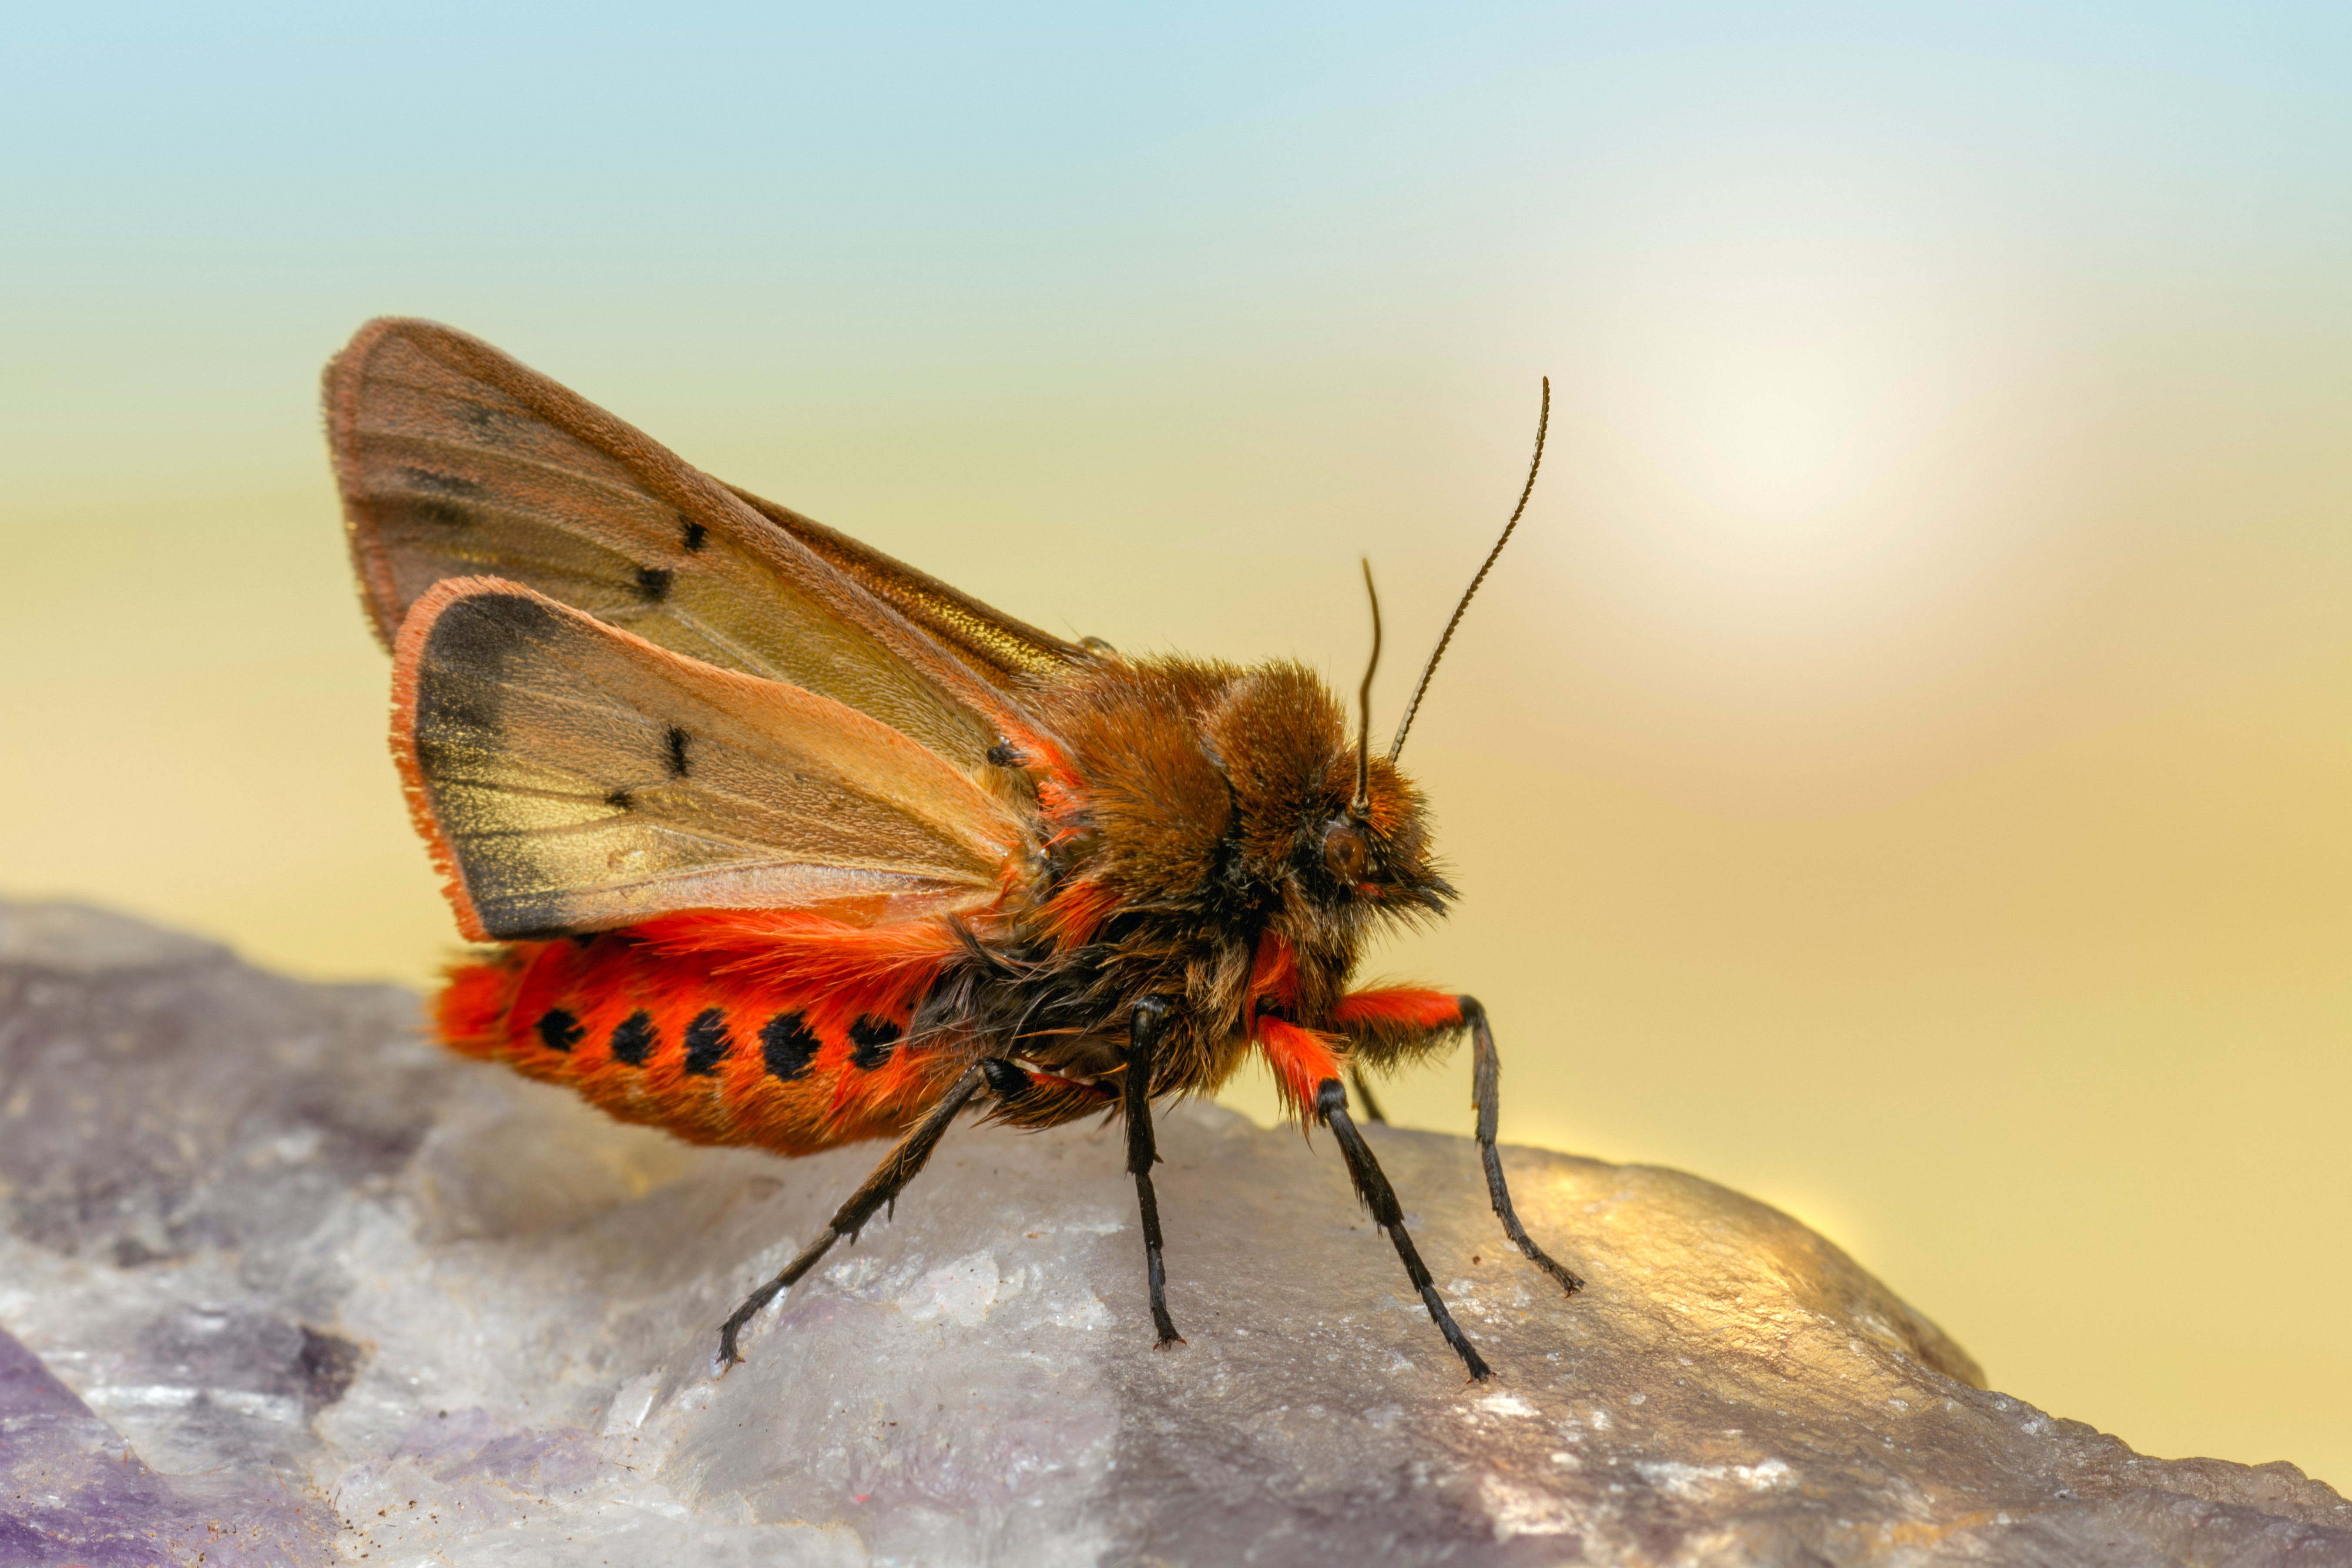
animal, pollinator, insect, butterfly, arthropod, moths and butterflies, ochlodes, wing, invertebrate, pest, parasite, net winged insects, macro photography, wildlife, fly, moth, thymelicus, balance, art, skipper butterfly, large skipper, lycaenid, brush footed butterfly, riodinidae